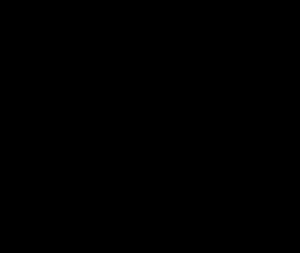
Une adresse MAC, parfois nommée adresse physique, est un identifiant physique stocké dans une carte réseau ou une interface réseau similaire. À moins qu'elle n'ait été modifiée par l'utilisateur, elle est unique au monde. Le MAC n'a aucun rapport avec le Mac d'Apple. Toutes les cartes réseau ont une adresse MAC, même celles contenues dans les PC et autres appareils connectés.